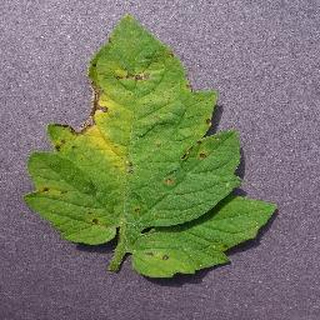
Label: tomato_septoria_leaf_spot